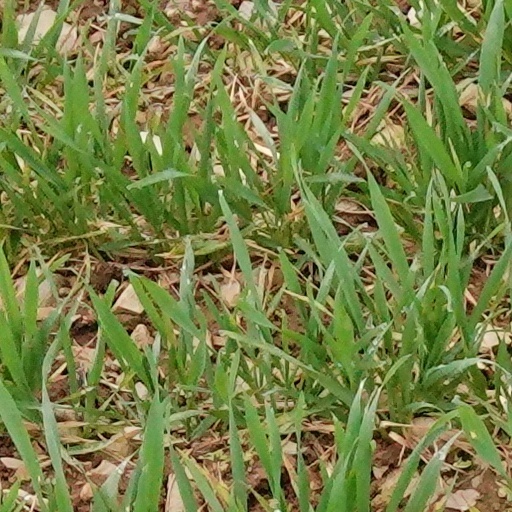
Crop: wheat